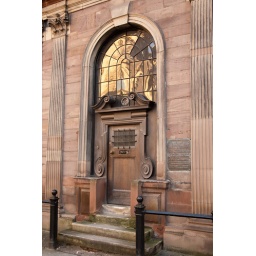
A door within a window within a church